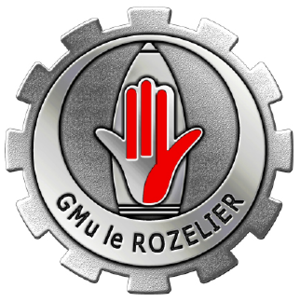
Héraldique Croissant de lune montant d’argent fermé, bordé d’une roue crénelée d’argent sur douze dents d’engrenages, accompagné en son abîme d’un obus d’artillerie chargé à la main de Fatma de gueules et d’argent Symbole Le croissant de lune est un symbole important dans l’Islam, il symbolise le temps à travers les différents cycles de la lune mais est aussi un signe de résurrection. «
Le service interarmées des munitions est un organisme interarmées des forces armées françaises créé par un arrêté le 25 mars 2011. Il est constitué de pyrotechniciens de l'Armée de Terre, des mécaniciens armements de l'Armée de l'Air, de pyrotechniciens de la Marine et de personnel civil de la Défense, dont des ouvriers d'État en pyrotechnie.